Montana Race to the Sky

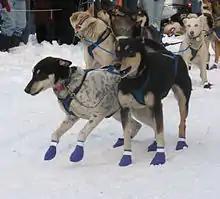
Sled dogs at the 2010 Race to the Sky

The Race to the Sky is a long-distance sled dog race held annually in Montana. There are several divisions offered at different distances. The longest race was originally a race but is currently . It is a qualifying race for the Iditarod Trail Sled Dog Race and is sometimes called "The Iditarod of the Lower 48."